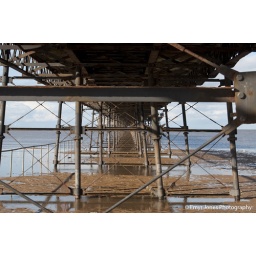
Taken whilst walking on Southport beach in November 2010. Beautiful blues skies but a sharpe crisp day.